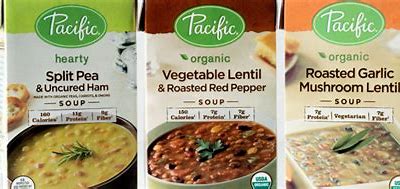
Waste category: cardboard